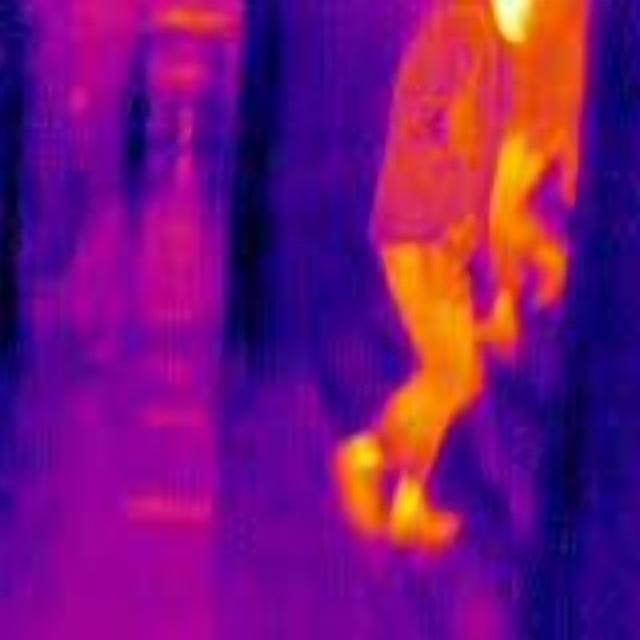
Detected objects:
label: person
label: person